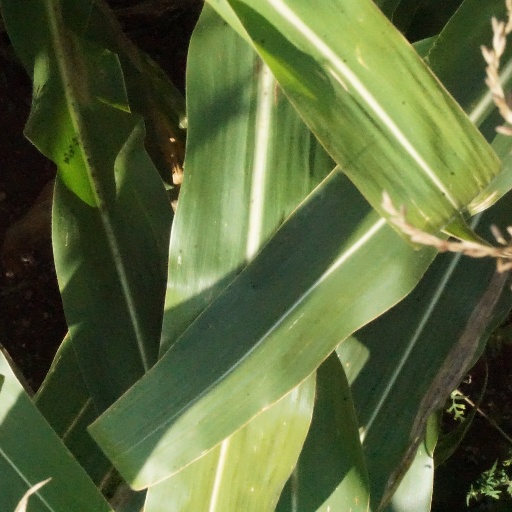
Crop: maize; corn